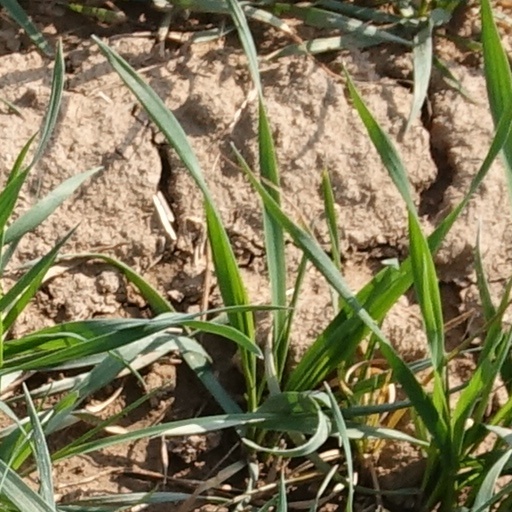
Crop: wheat